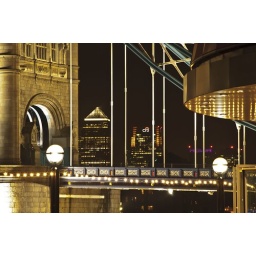
Canary wharf framed by tower bridge